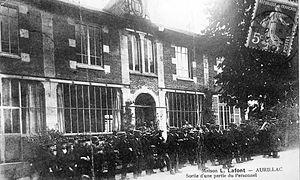
La Manufacture est une institution culturelle non gouvernementale reconnue par le Ministère de la Culture et les collectivités territoriales.